San Diego Bay

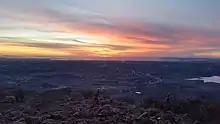
San Diego Bay & Coronado Islands at sunset.

Numerous resorts, hotels, and the San Diego Convention Center are adjacent to the bay. Several parks and nature preserves are found at various locations along the shoreline. Sightseeing boats depart from the downtown area. Commercial sport fishing and whale watching tours depart from Shelter Island.